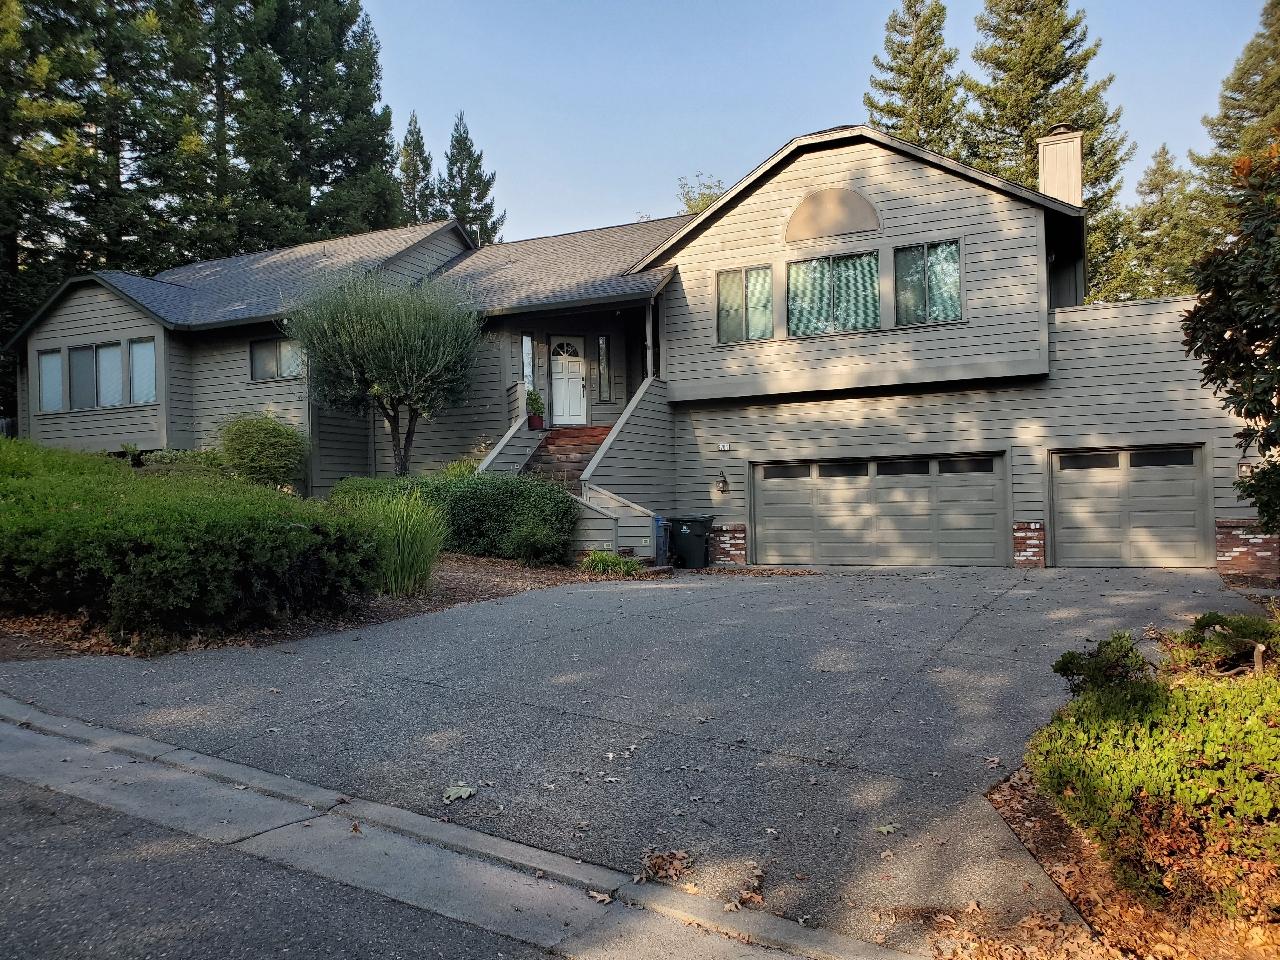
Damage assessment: no_damage